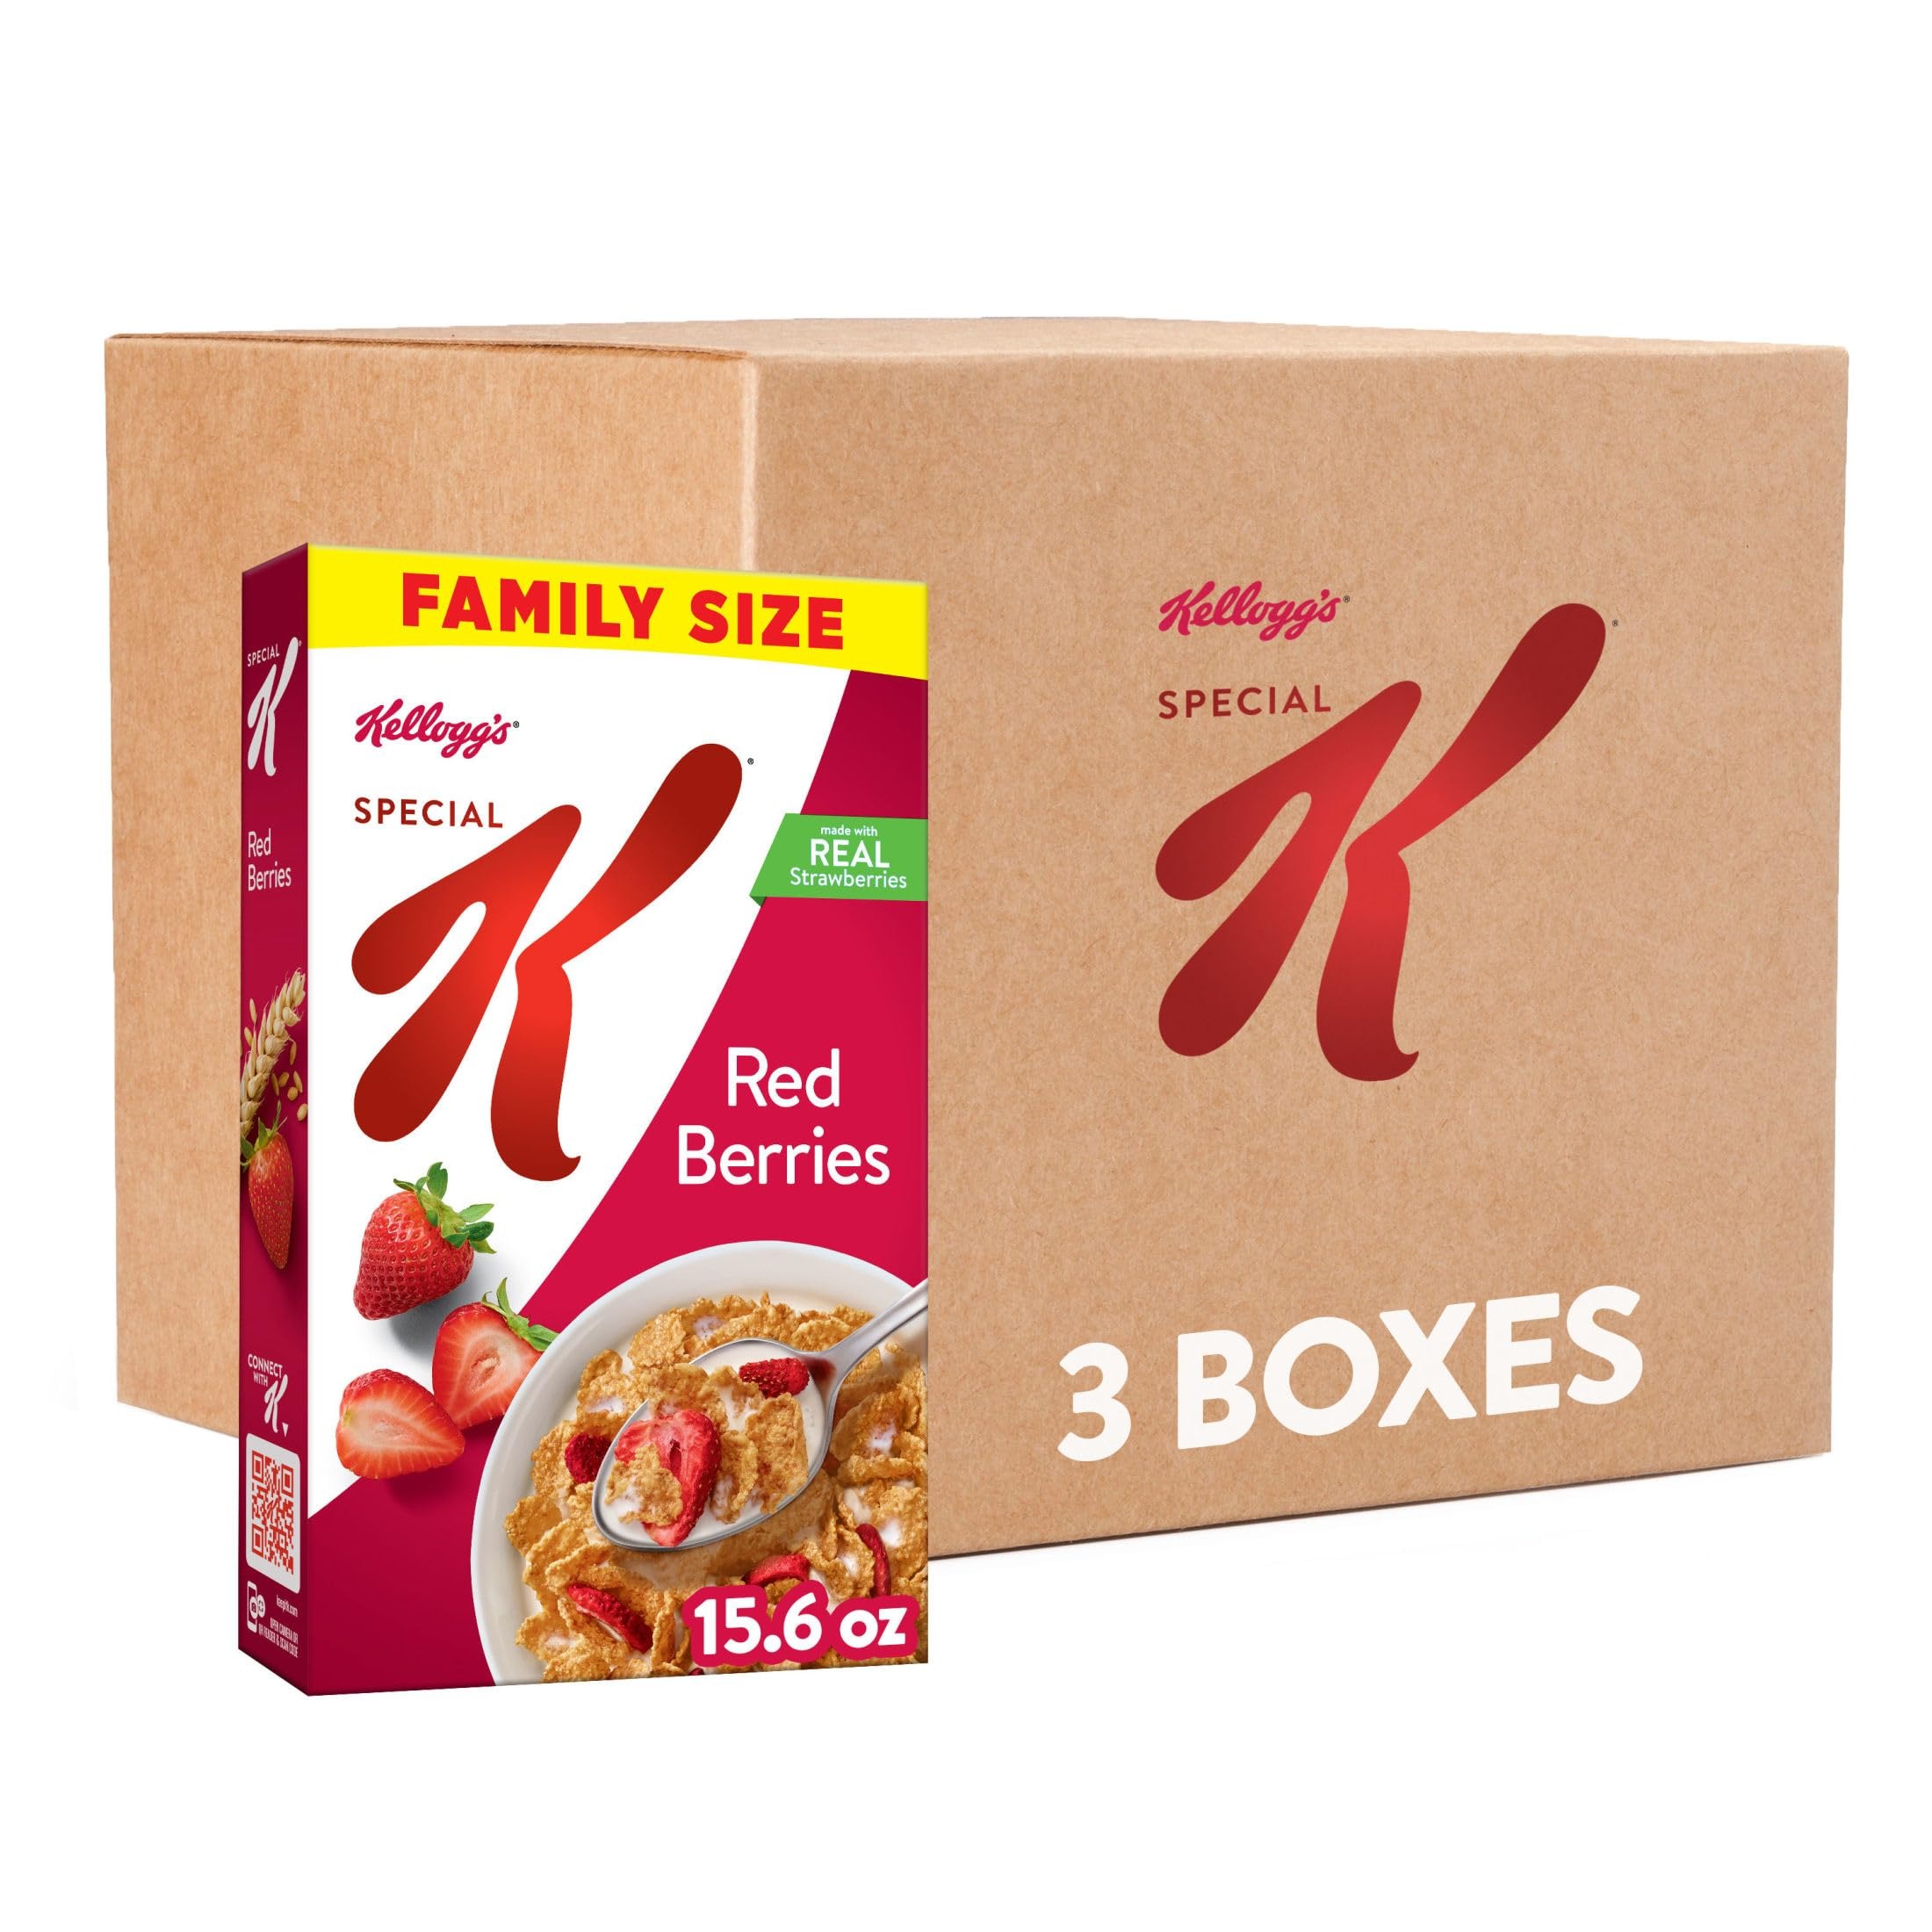
Item Name: Kellogg's Special K Breakfast Cereal, Family Breakfast, Fiber Cereal, Family Size, Red Berries (3 Boxes)
Bullet Point 1: Good source of 11 vitamins and minerals; Good source of fiber; Low fat
Bullet Point 2: A great tasting, convenient family breakfast with wholesome rice and wheat flakes combined with the simple goodness of real sliced strawberries
Bullet Point 3: Contains 15g whole grain per serving; Good source of fiber and 11 vitamins and minerals; Low fat; Kosher Pareve; Contains wheat ingredients
Bullet Point 4: A low-fat cereal to enjoy with your favorite nut or dairy milk; Makes a tasty snack at work or as a quick dinner
Bullet Point 5: Includes 3, 15.6oz family-size boxes of ready-to-eat Kellogg's Special K Red Berries cereal; Packaged for freshness and great taste
Value: 46.8
Unit: Ounce

Price: 5.39